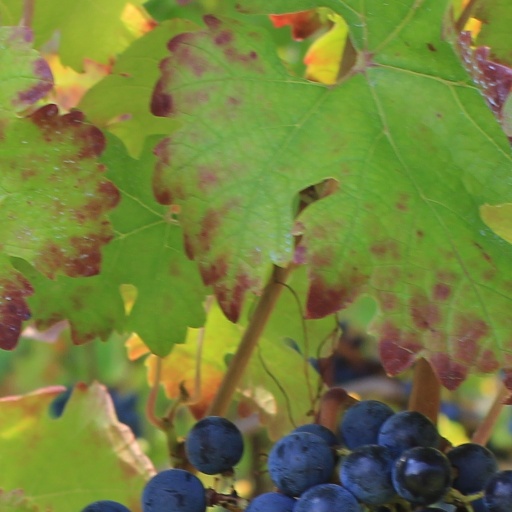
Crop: grape